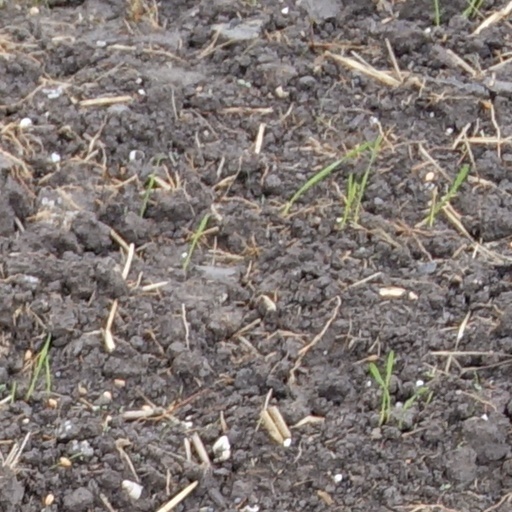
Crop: wheat